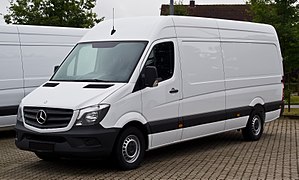
Mercedes-Benz Sprinter / Sprinter II (NCV 3/W906, 2006−)
Mercedes-Benz Sprinter er en serie af varebiler fra bilfabrikanten Mercedes-Benz. Modellen afløste Mercedes-Benz T1 i februar 1995. I 2006 kom anden generation af Sprinter, som er næsten identisk med Volkswagen Crafter, på markedet. I Nordamerika sælges Sprinter også som Freightliner og i perioder også som Dodge.